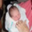
Label: baby